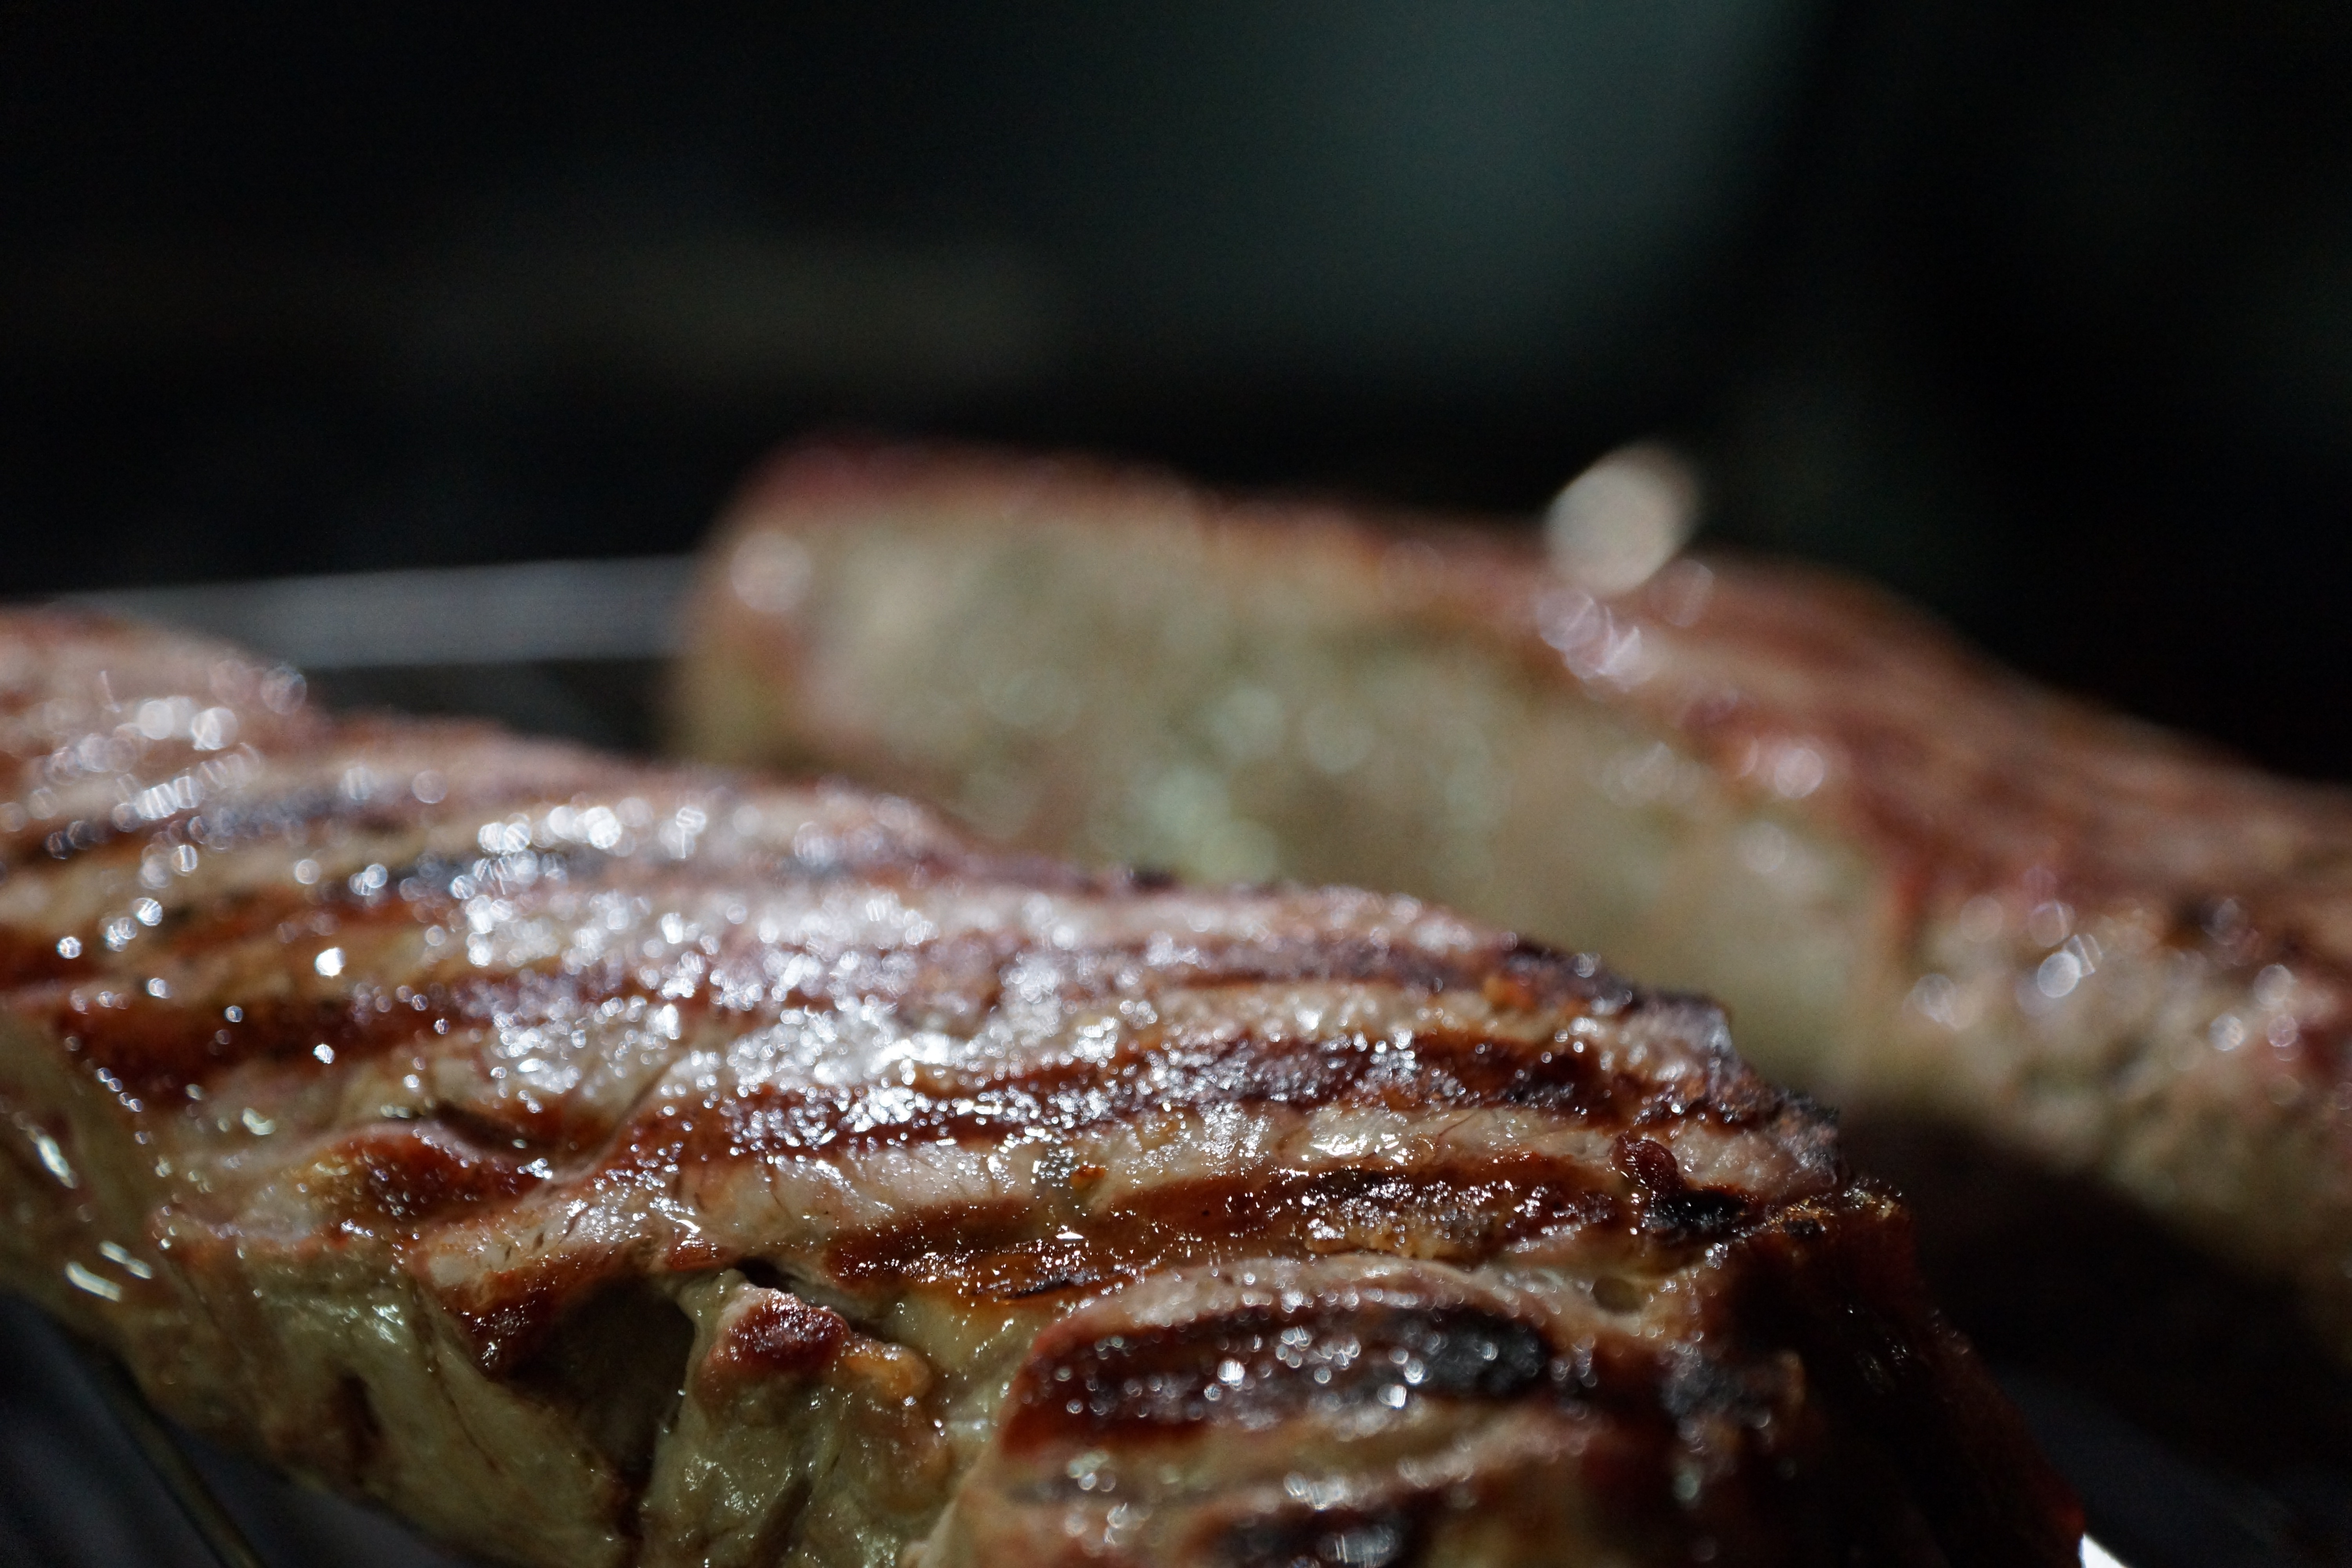
dish, meal, food, cooking, bbq, breakfast, baking, meat, barbecue, cuisine, beef, delicious, steak, grill, tasty, roasting, grilled, meatloaf, grilling, gas grill, rib eye steak, animal source foods, kobe beef